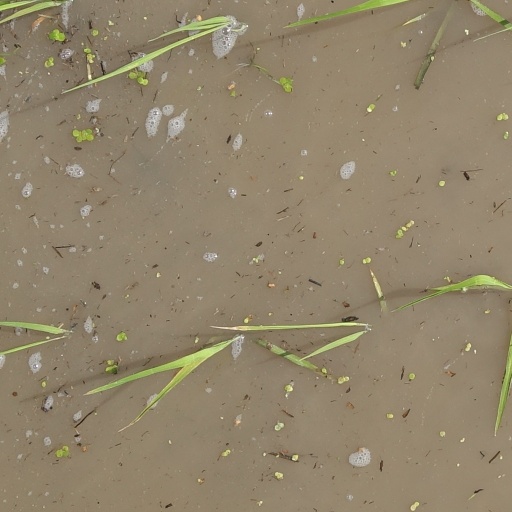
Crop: rice